Bill Russell

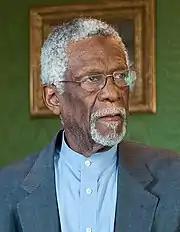
Russell at the White House in 2011

Russell's life was marked by an uphill battle against racism and controversial actions and statements in response to racism. As a child, he witnessed how his parents were victims of racial abuse, and the family eventually moved into government housing projects to escape the daily torrent of bigotry. When he later became a standout college player at USF, Russell recalled how he and his few fellow black teammates were jeered by white students.